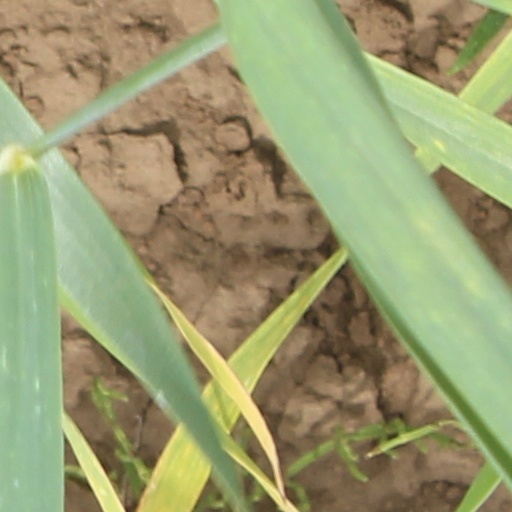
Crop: wheat